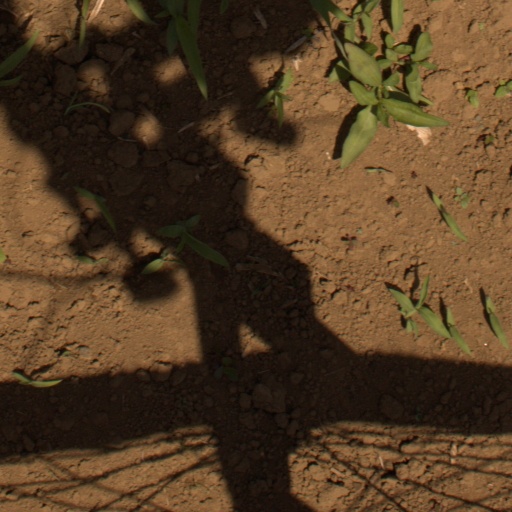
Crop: Jerusalem artichoke